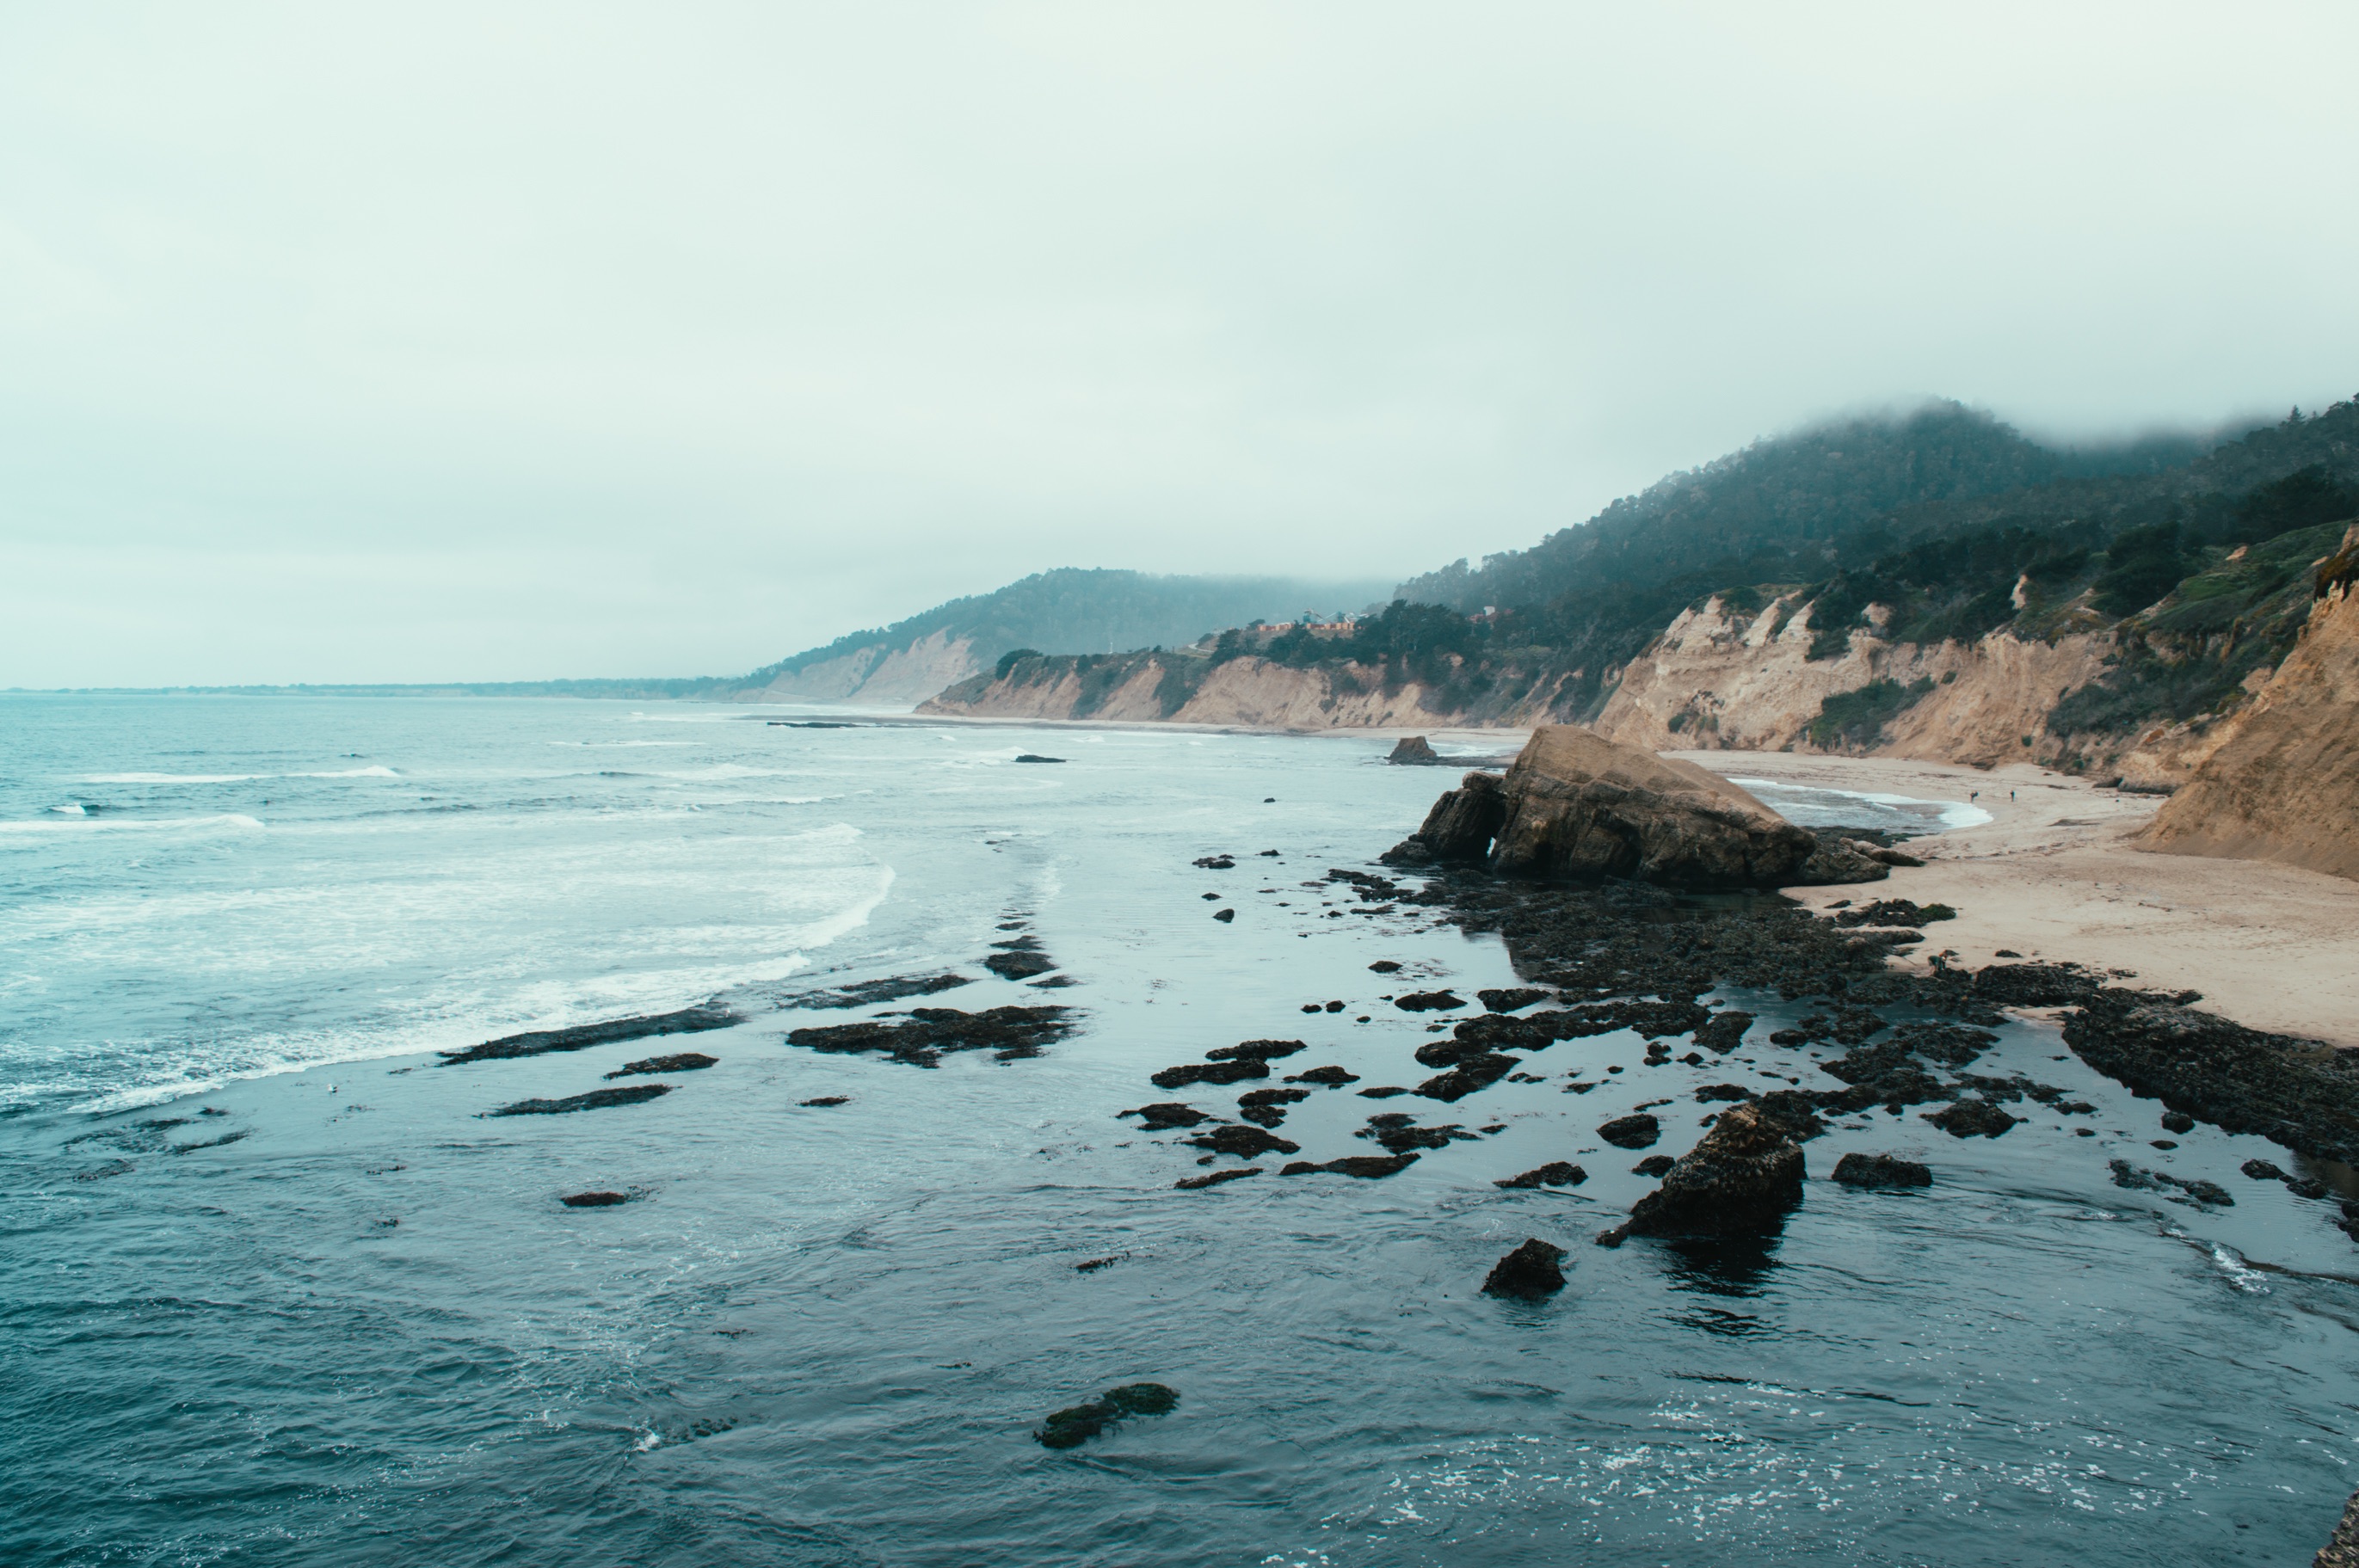
beach, sea, coast, water, sand, rock, ocean, shore, wave, cliff, cove, bay, terrain, body of water, cape, islet, landform, geographical feature, wind wave